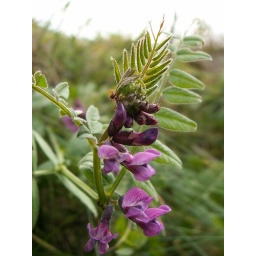
growing on a wall beside the road to the Hardcastle Crags car park, Midgehole near Hebden Bridge